Tibetan Buddhism

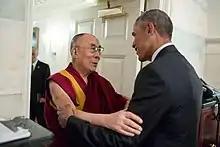
The 14th Dalai Lama meeting with U.S. President Barack Obama in 2016. Due to his widespread popularity, the Dalai Lama has become the modern international face of Tibetan Buddhism.

The Qing dynasty (1644–1912) established a Chinese rule over Tibet after a Qing expeditionary force defeated the Dzungars (who controlled Tibet) in 1720, and lasted until the fall of the Qing dynasty in 1912. The Manchu rulers of the Qing dynasty supported Tibetan Buddhism, especially the Gelug sect, during most of their rule. The reign of the Qianlong Emperor (respected as the Emperor Manjushri) was the high mark for this promotion of Tibetan Buddhism in China, with the visit of the 6th Panchen Lama to Beijing, and the building of temples in the Tibetan style, such as Xumi Fushou Temple, the Puning Temple and Putuo Zongcheng Temple (modeled after the potala palace).